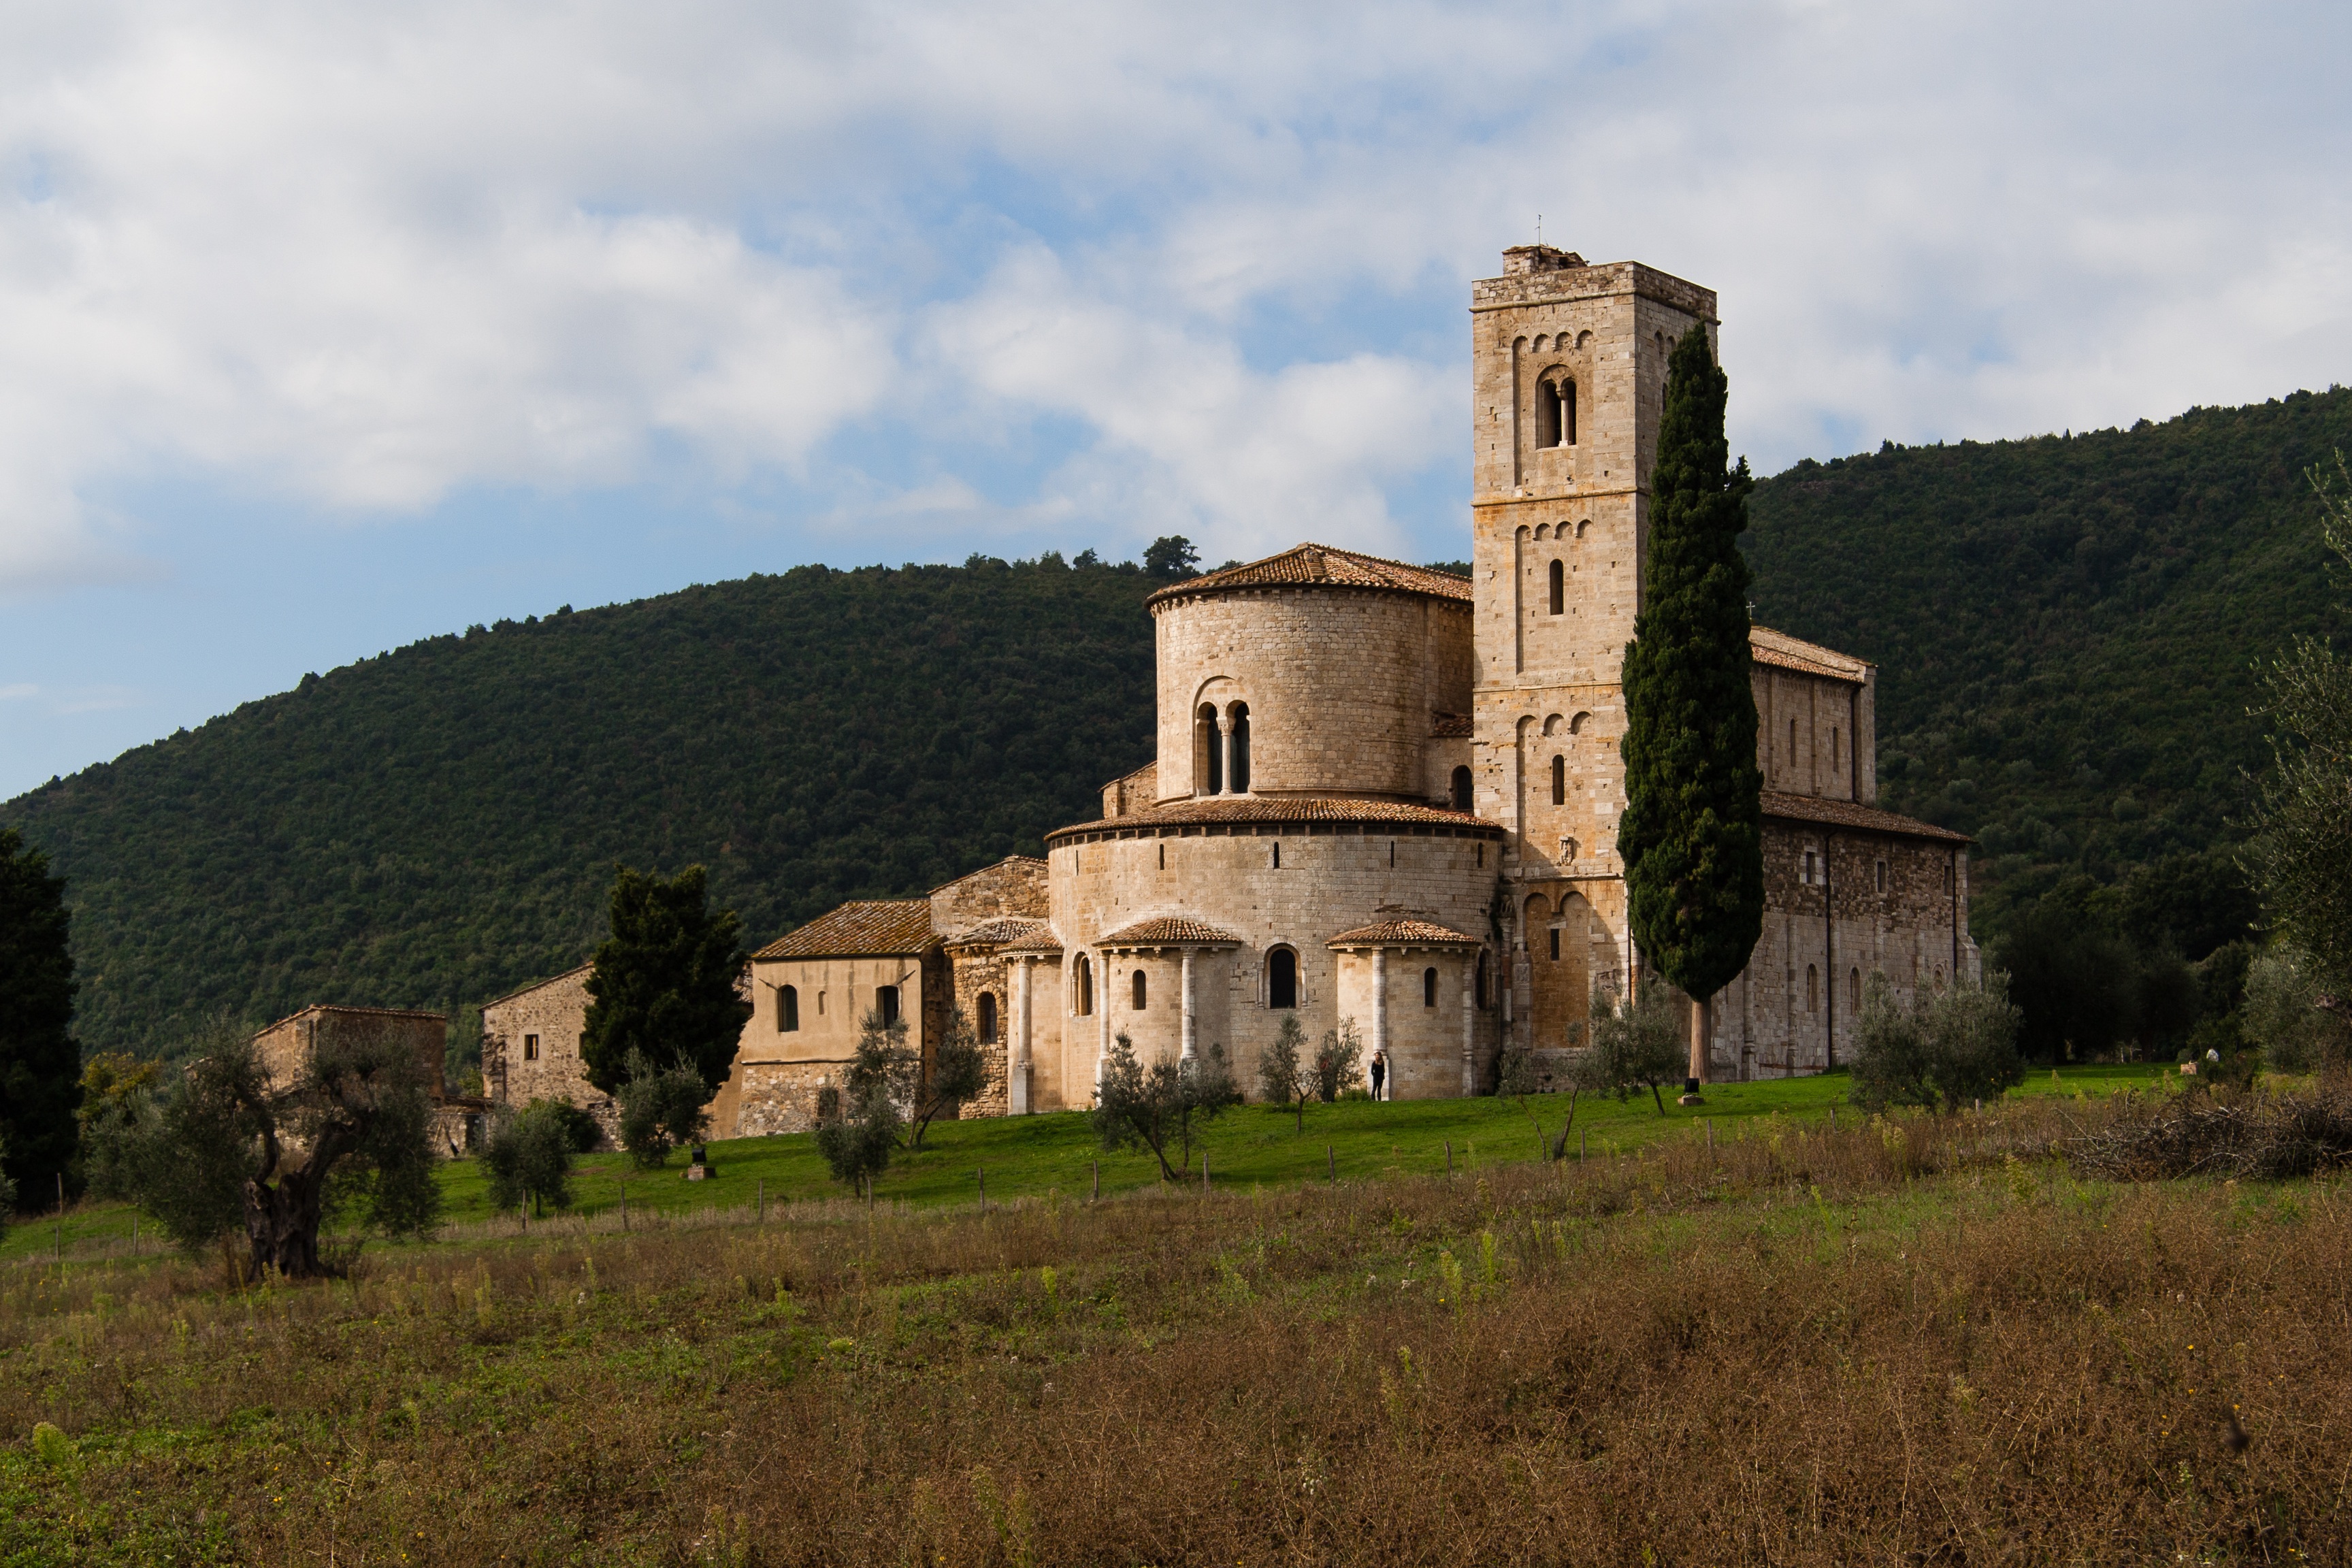
landscape, nature, grass, architecture, sky, hill, building, chateau, monument, summer, village, construction, color, park, holiday, religion, castle, ancient, italy, tuscany, church, chapel, fortification, garden, tourism, highland, place of worship, prato, baptistery, miracles, relaxation, ruins, monastery, torre, abbey, campanile, estate, duomo, rural area, ancient history